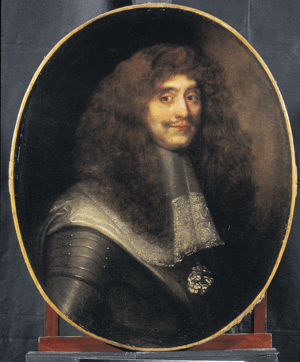
fr:Godefroi d'Estrades, maréchal de France (1607-1686) Date Français